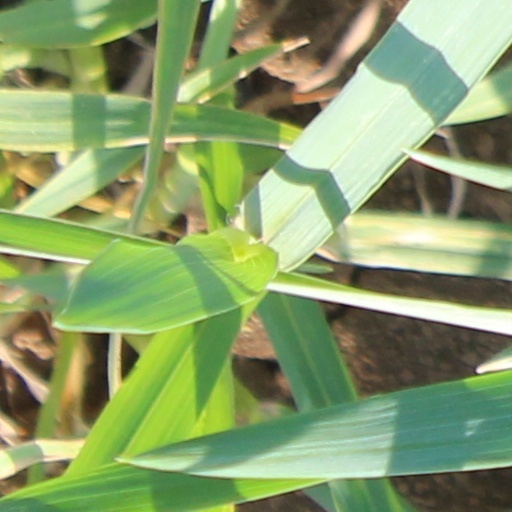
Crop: wheat